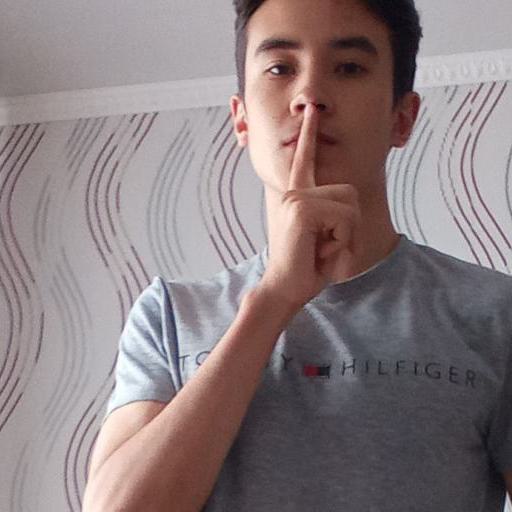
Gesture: mute